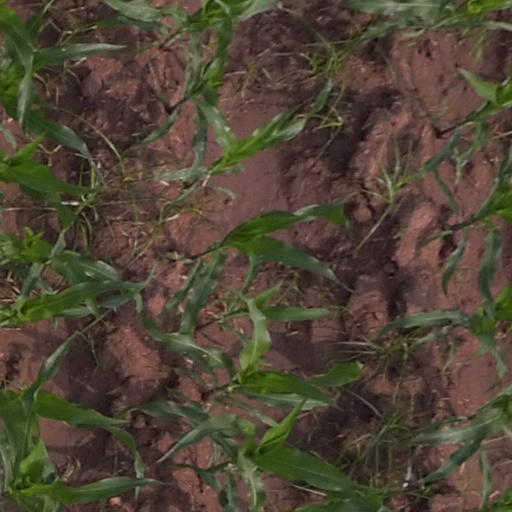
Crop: maize; corn